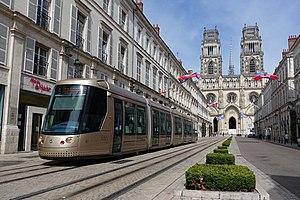
Ligne B du tramway d'Orléans, rue Jeanne d'Arc
Orléans [ɔʁleɑ̃] est une commune française du centre-nord de la France, située à environ 120 kilomètres au sud de Paris. Siège du conseil de la métropole d'Orléans, la ville est également le chef-lieu du département du Loiret et de la région Centre-Val de Loire, ce qui en fait la métropole la plus proche de Paris.